Marriage in the Republic of Ireland

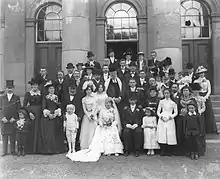
Jewish wedding at Waterford Courthouse, 1901

Marriage in the Republic of Ireland is a long-standing institution, regulated by various civil and religious codes over time. Today, marriages are registered by the civil registration service, and solemnised by a solemniser chosen from a list maintained by Department of Social Protection. The list includes priests, imams, rabbis, humanist celebrants, civil registrars themselves, and others. The minimum age to marry in the Ireland is 18.